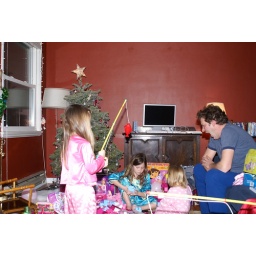
Uncle Chris and the girls at his house in Seattle, WA. Uncle Chris and the girls at his house in Seattle, WA